Dharwad

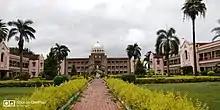
University of Agricultural Sciences, Dharwad

Karnataka State Cricket Association (ASCA) has organised a few professional district-level and state-level cricket matches in Kittur Rani Chennamma cricket stadium, KCD and SDM cricket ground, Sattur.